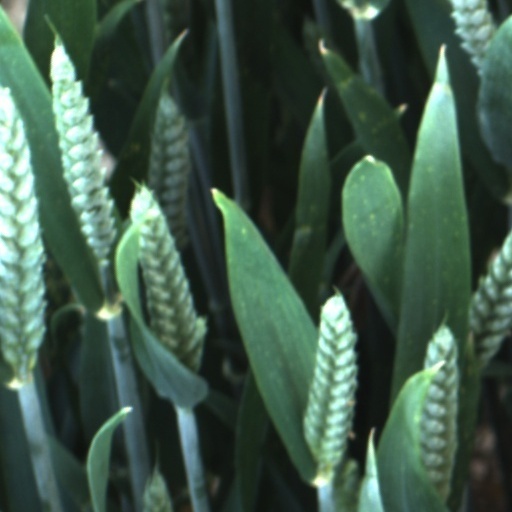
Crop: wheat